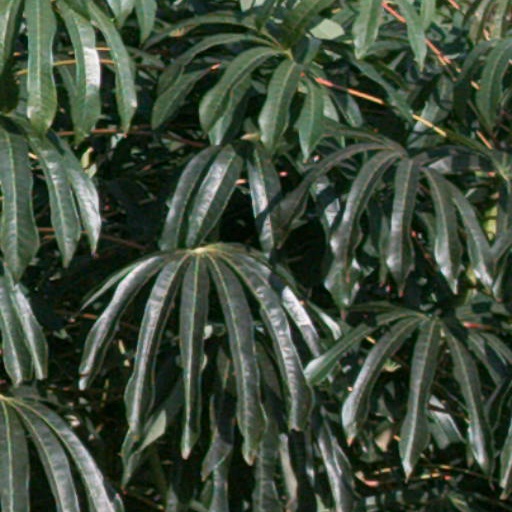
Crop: cassava